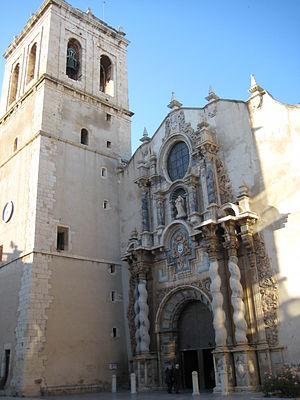
L'église de Notre-Dame-de-l'Assomption, est un lieu de culte catholique du XVIᵉ siècle situé au centre de la commune de Vinaròs, et est le siège d'une paroisse et d'un archiprêtré du diocèse de Tortosa. Il s'agit d'une église fortifiée de style gothique-renaissance avec un portail baroque.